Tactical Technology Collective

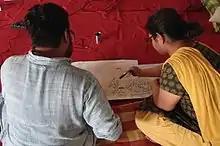
A Tactical Tech mapping workshop held in India in 2009

Tactical Tech (est. 2003) is an international nongovernmental organization that engages with citizens and civil-society organisations to explore and mitigate the impacts of technology on society. Since 2012, the organisation has been based in Berlin.